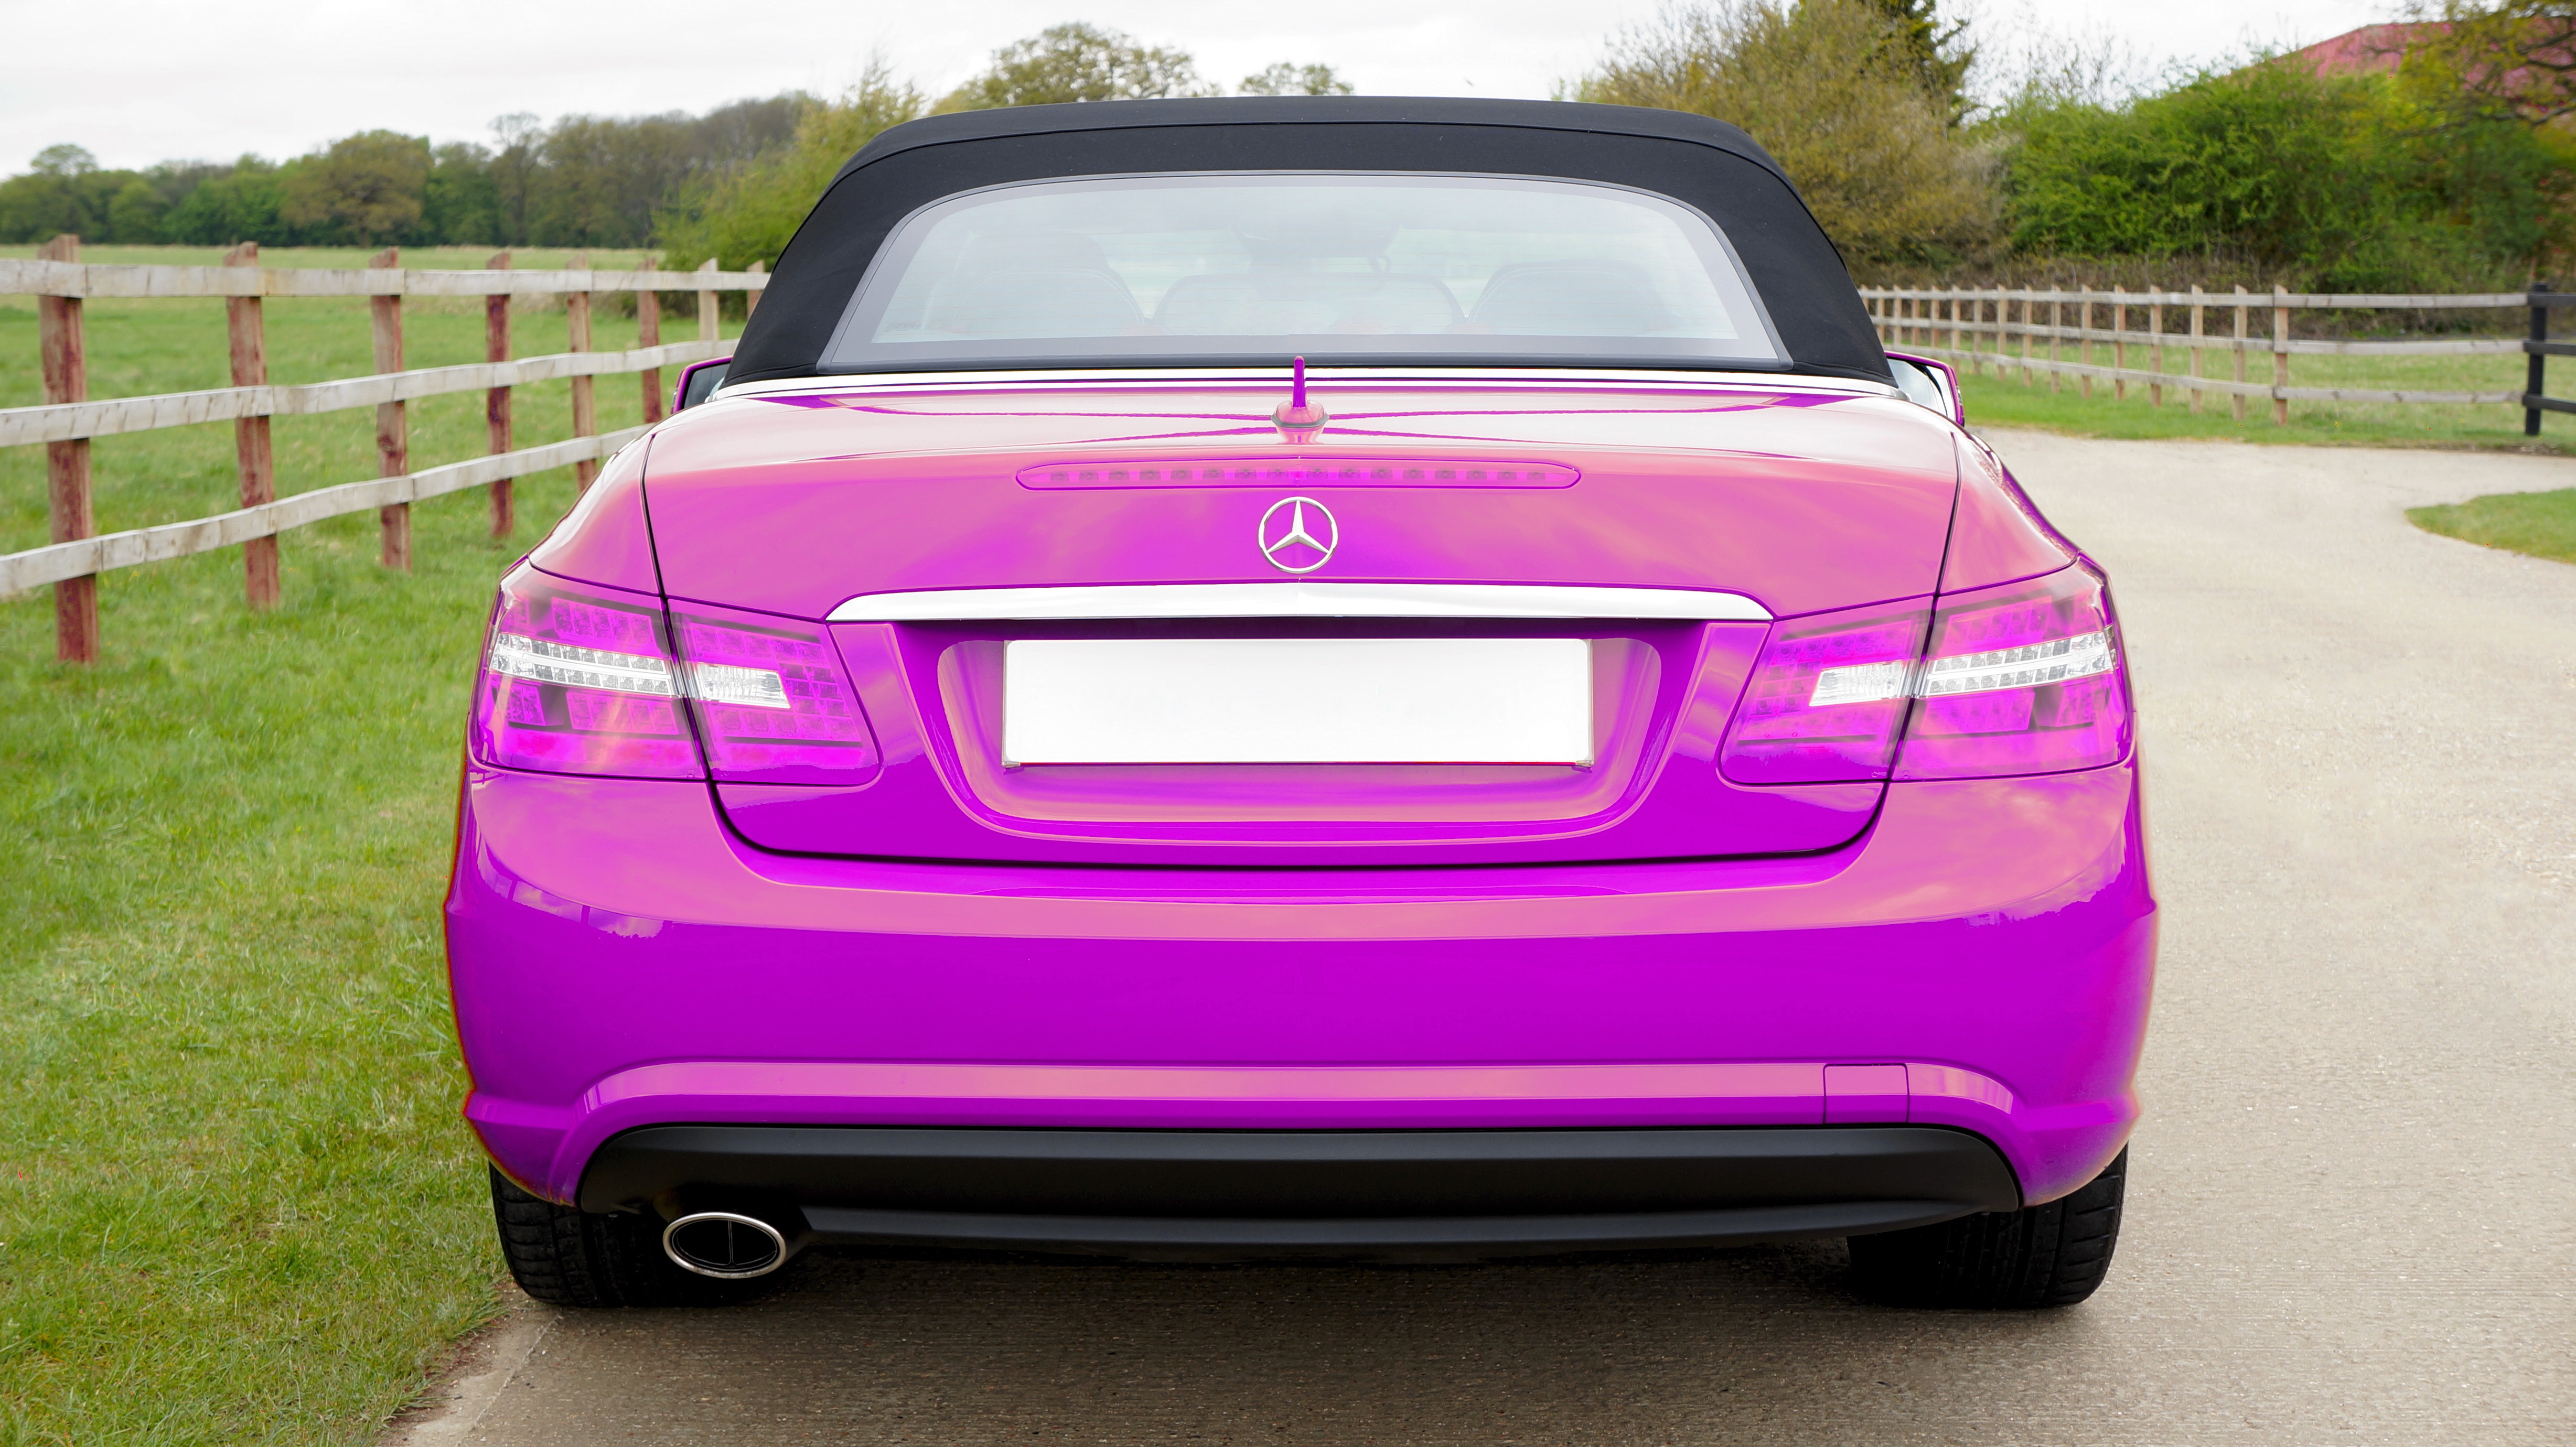
technology, car, vintage, wheel, automobile, transportation, transport, vehicle, drive, auto, machine, pink, modern, automotive, bumper, luxury, design, motor, sedan, style, elegant, honda, mercedes, classic, convertible, edition, benz, alloy, showroom, land vehicle, automobile make, automotive exterior, automotive design, luxury vehicle, family car, executive car, mid size car